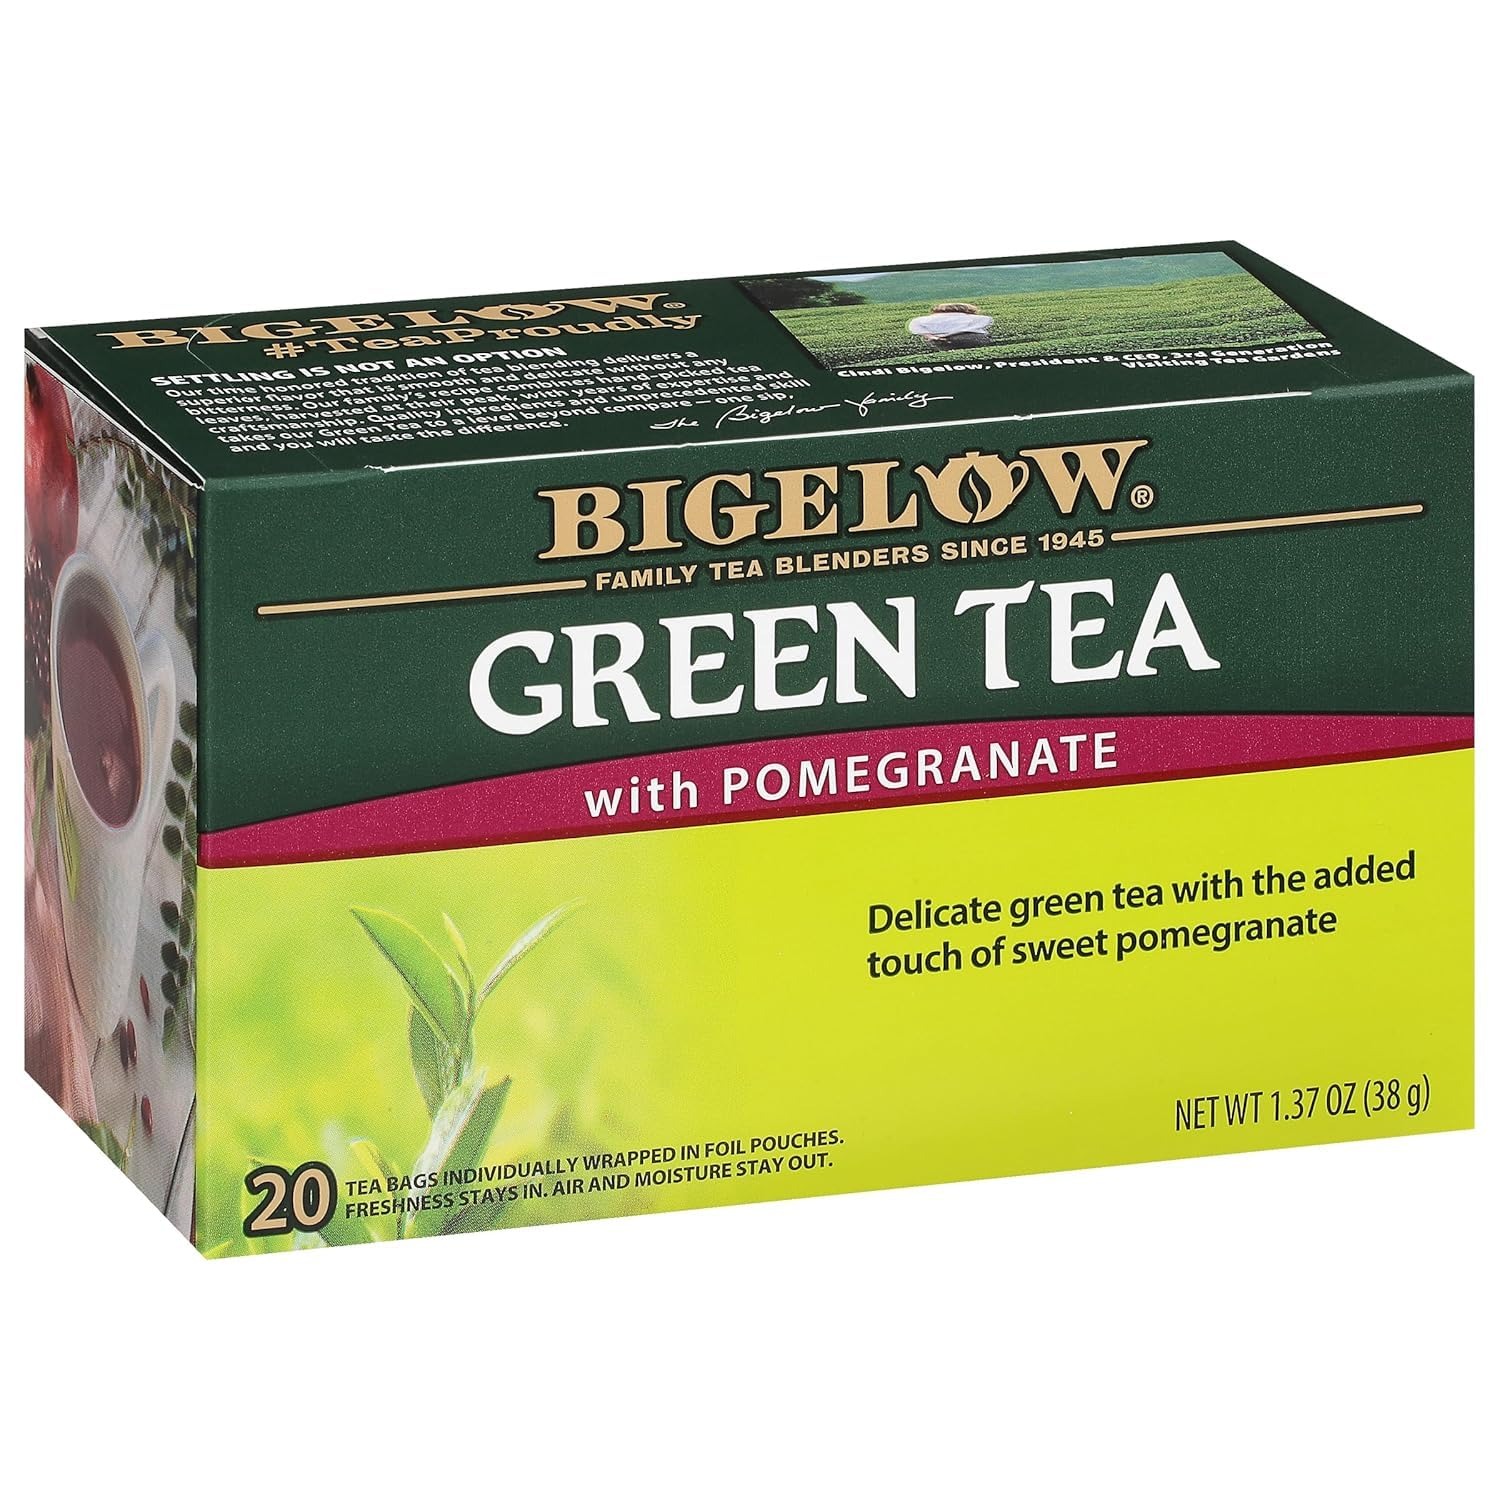
Item Name: Bigelow Green Tea with Pomegranate, 20 Count (Pack of 6)
Bullet Point 1: Pack of six, 20-count (Total of 120-Counts)
Bullet Point 2: Powerful combatants that protect the body's healthy cells
Bullet Point 3: Rich in antioxidants with less caffeine than black tea
Bullet Point 4: Exciting taste of pomegranate is masterfully blended with the delicate green tea
Value: 120.0
Unit: count

Price: 33